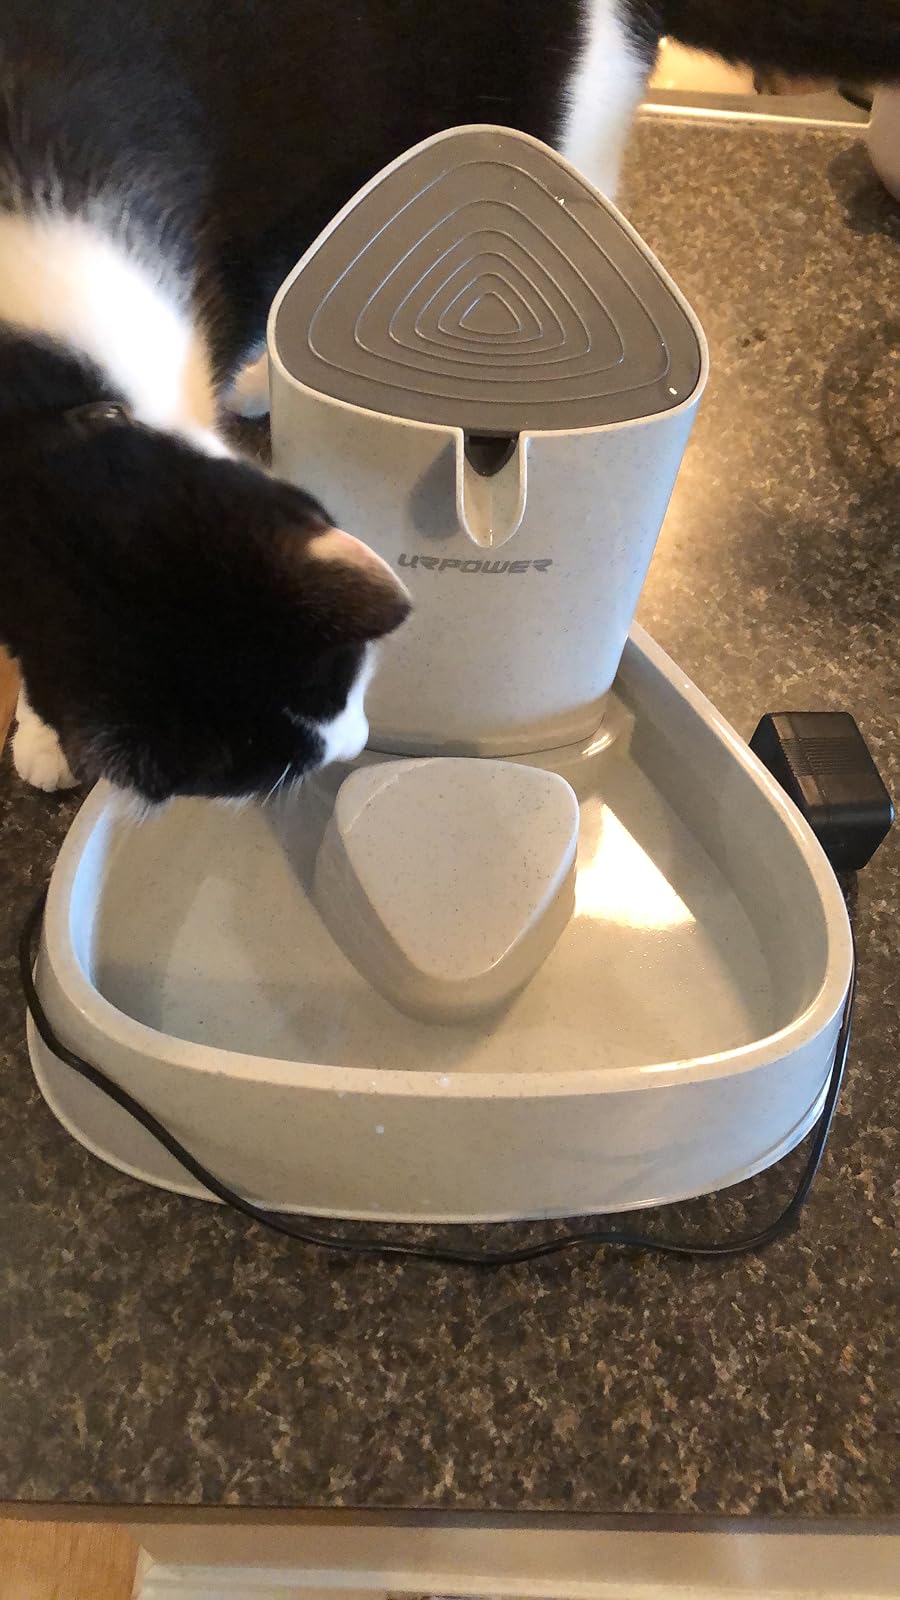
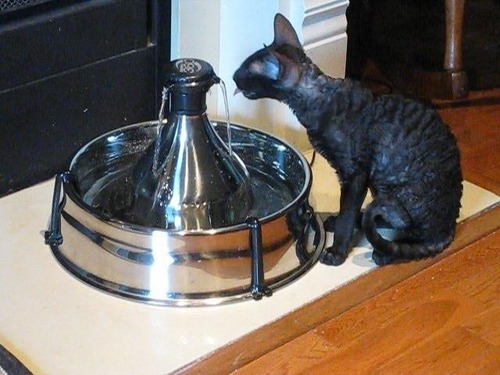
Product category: items_bowl
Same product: no